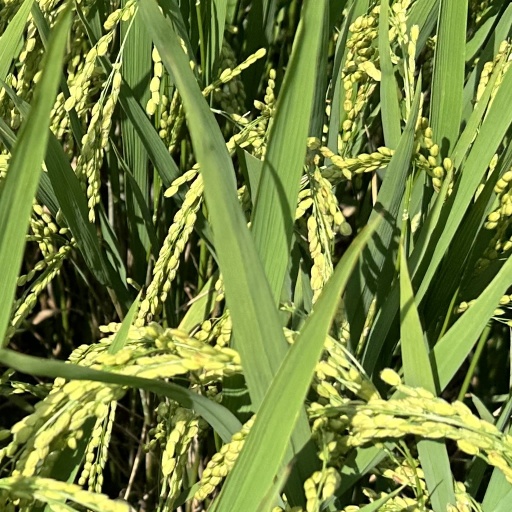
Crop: rice